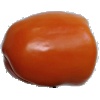
Label: orange_pepper